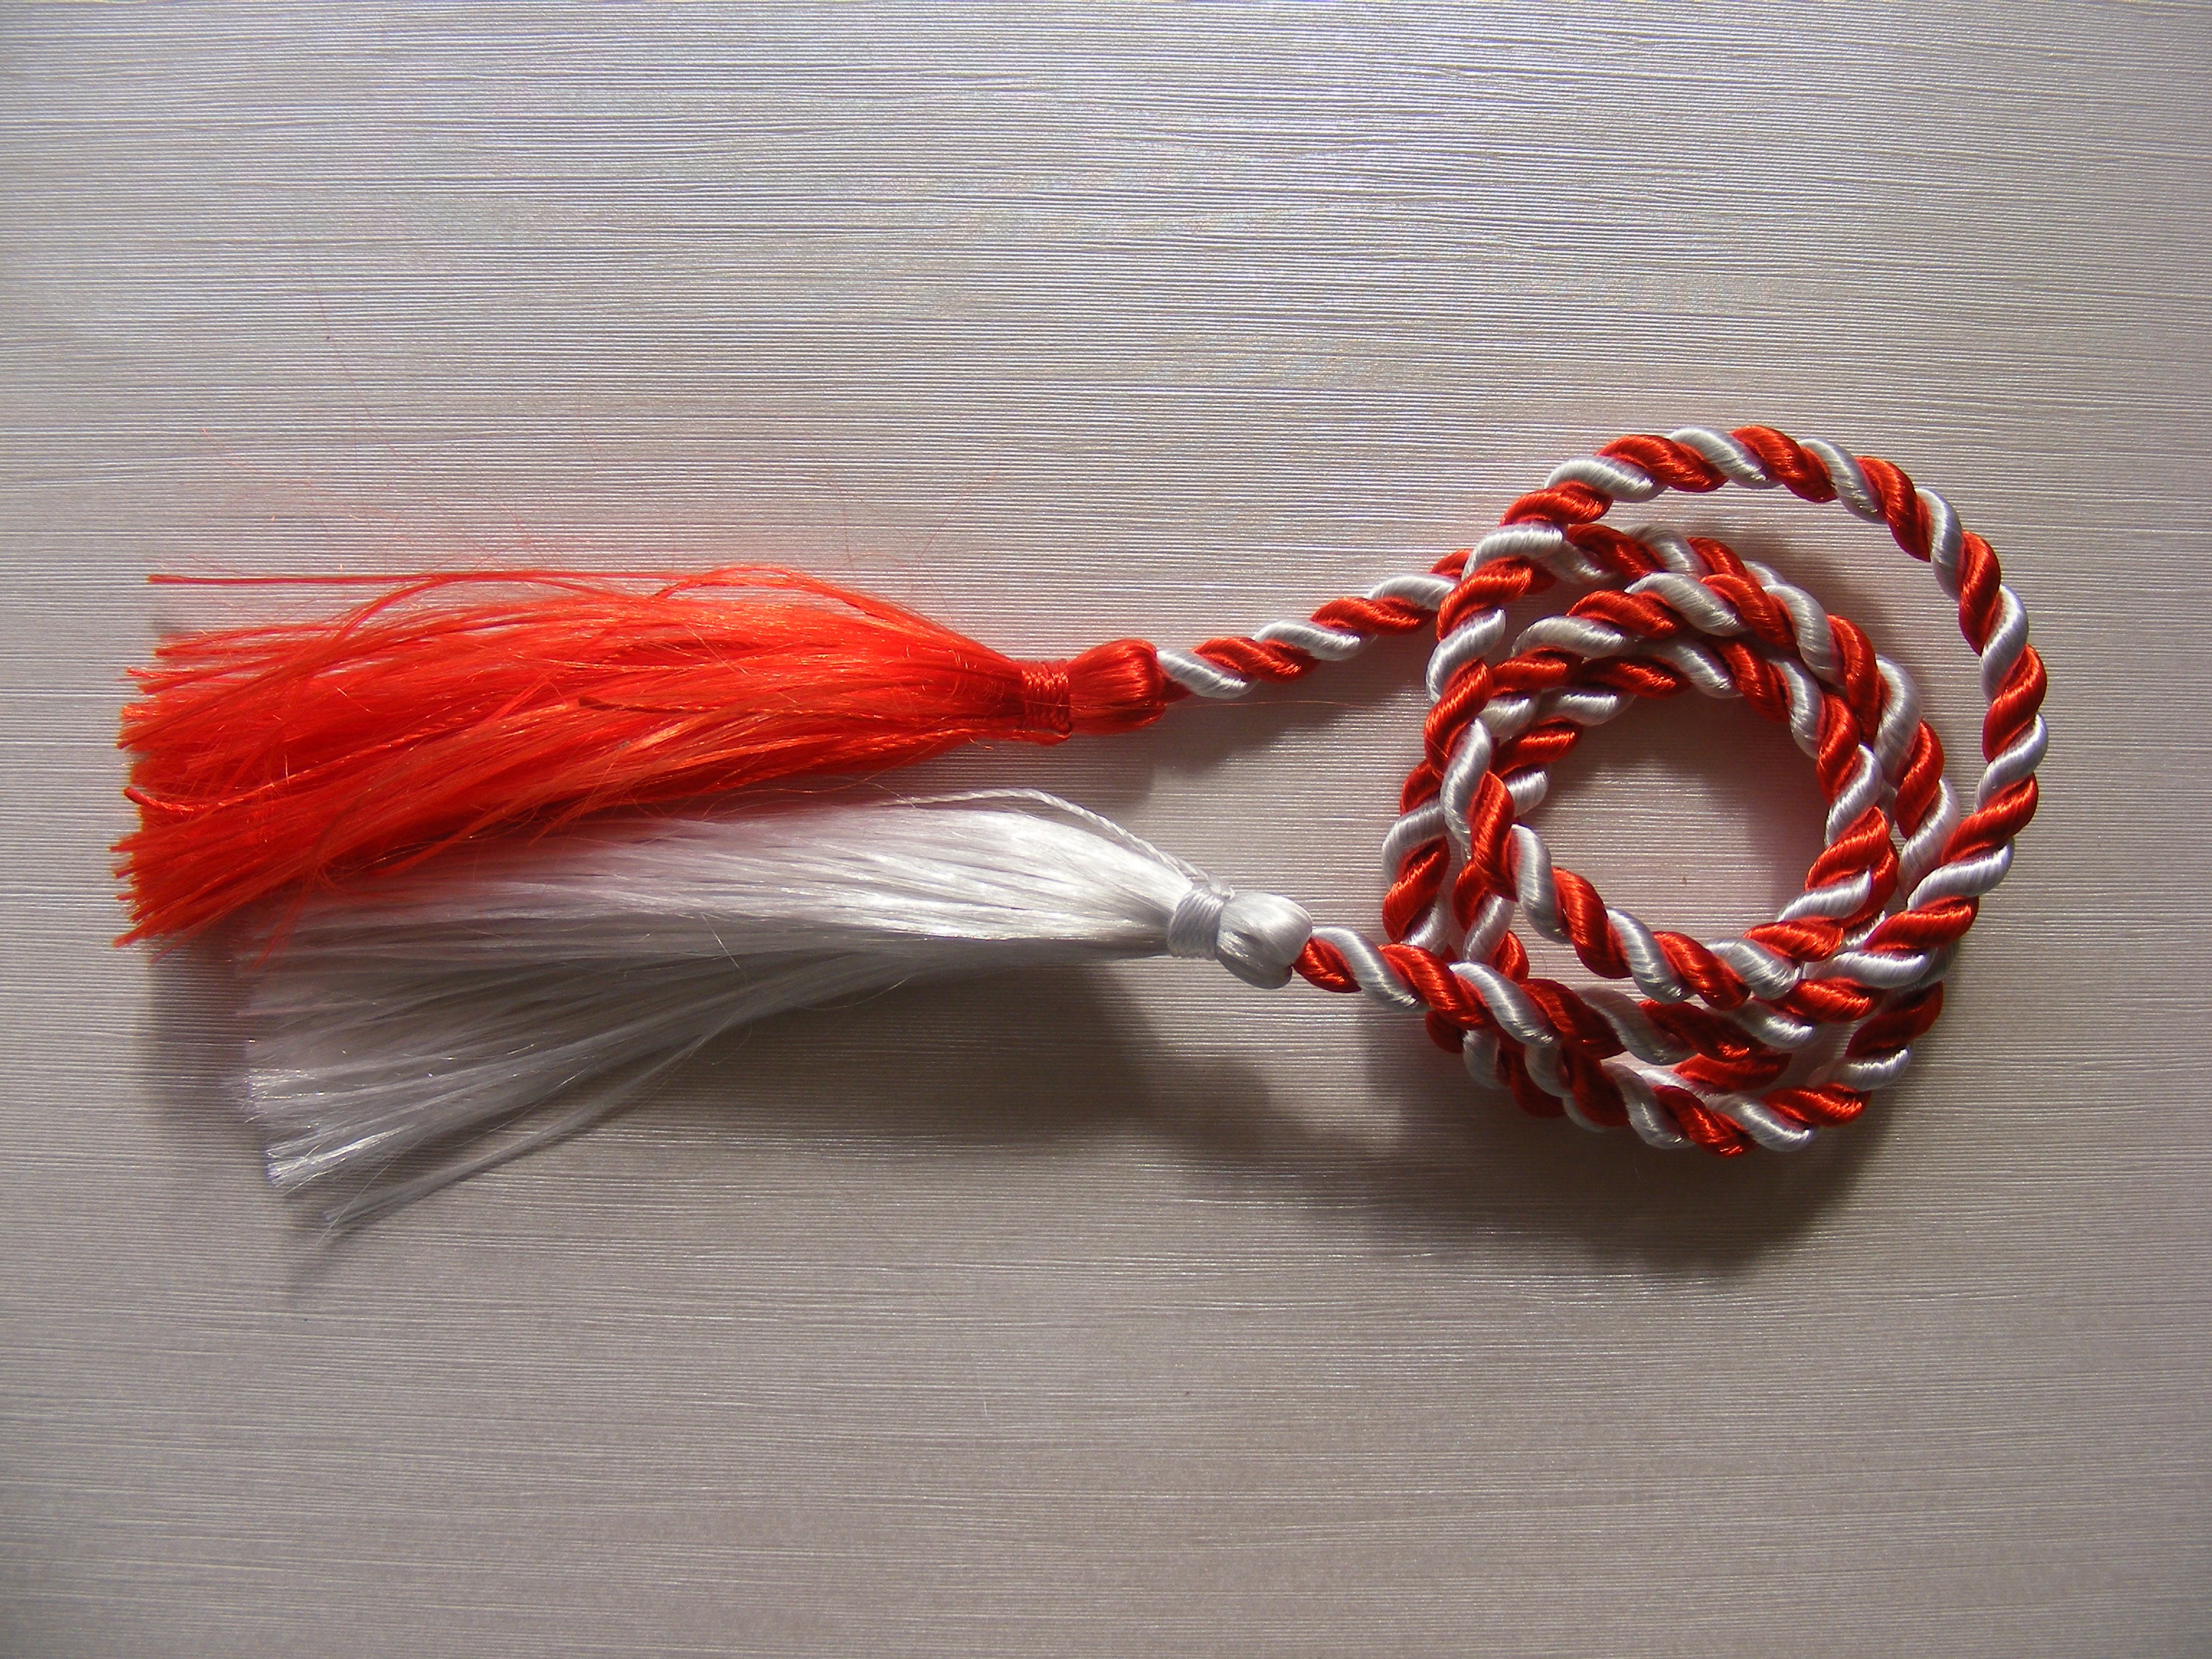
rope, white, petal, spring, red, thread, objects, fashion accessory, martisor